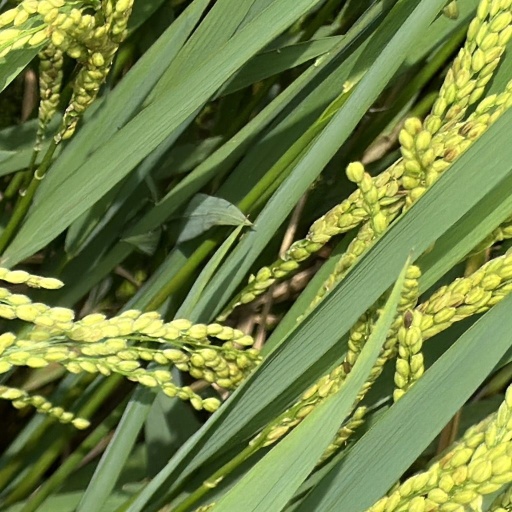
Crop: rice